List of metropolitan areas in Spain

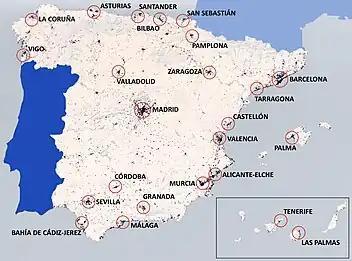
Infographic based on Corinne Land Cover 2018. IGN.

This is a list of the largest metropolitan areas in Spain by population.